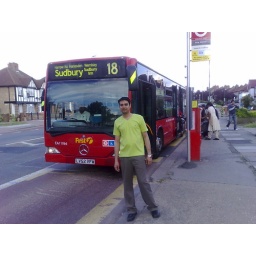
the famous red colour bendy buses in london